Fairmont Hotels & Resorts

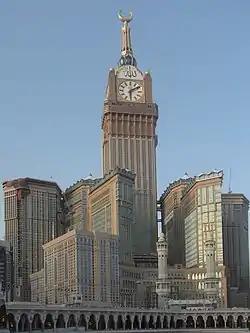
In 2010, the company opened the Makkah Royal Clock Tower, A Fairmont Hotel. The hotel located within the Abraj Al-Bait skyscraper complex.

In 1945, the Fairmont San Francisco was acquired by Benjamin Swig. Beginning in the 1960s, the Swig family developed Fairmont into a small chain of luxury hotels throughout the United States. Operating as Fairmont Hotels Management, the hotel chain acquired, and built a number of hotel properties. The chain acquired the Roosevelt Hotel in New Orleans in 1965, renaming it the Fairmont Roosevelt, and then Fairmont New Orleans. The Fairmont San Jose was opened by the hotel chain in 1987. The company assumed management of the Plaza Hotel in New York in 1995 and purchased the Copley Plaza Hotel in 1996, renaming it The Fairmont Copley Plaza Hotel. By 1998, the company managed seven properties in the United States.